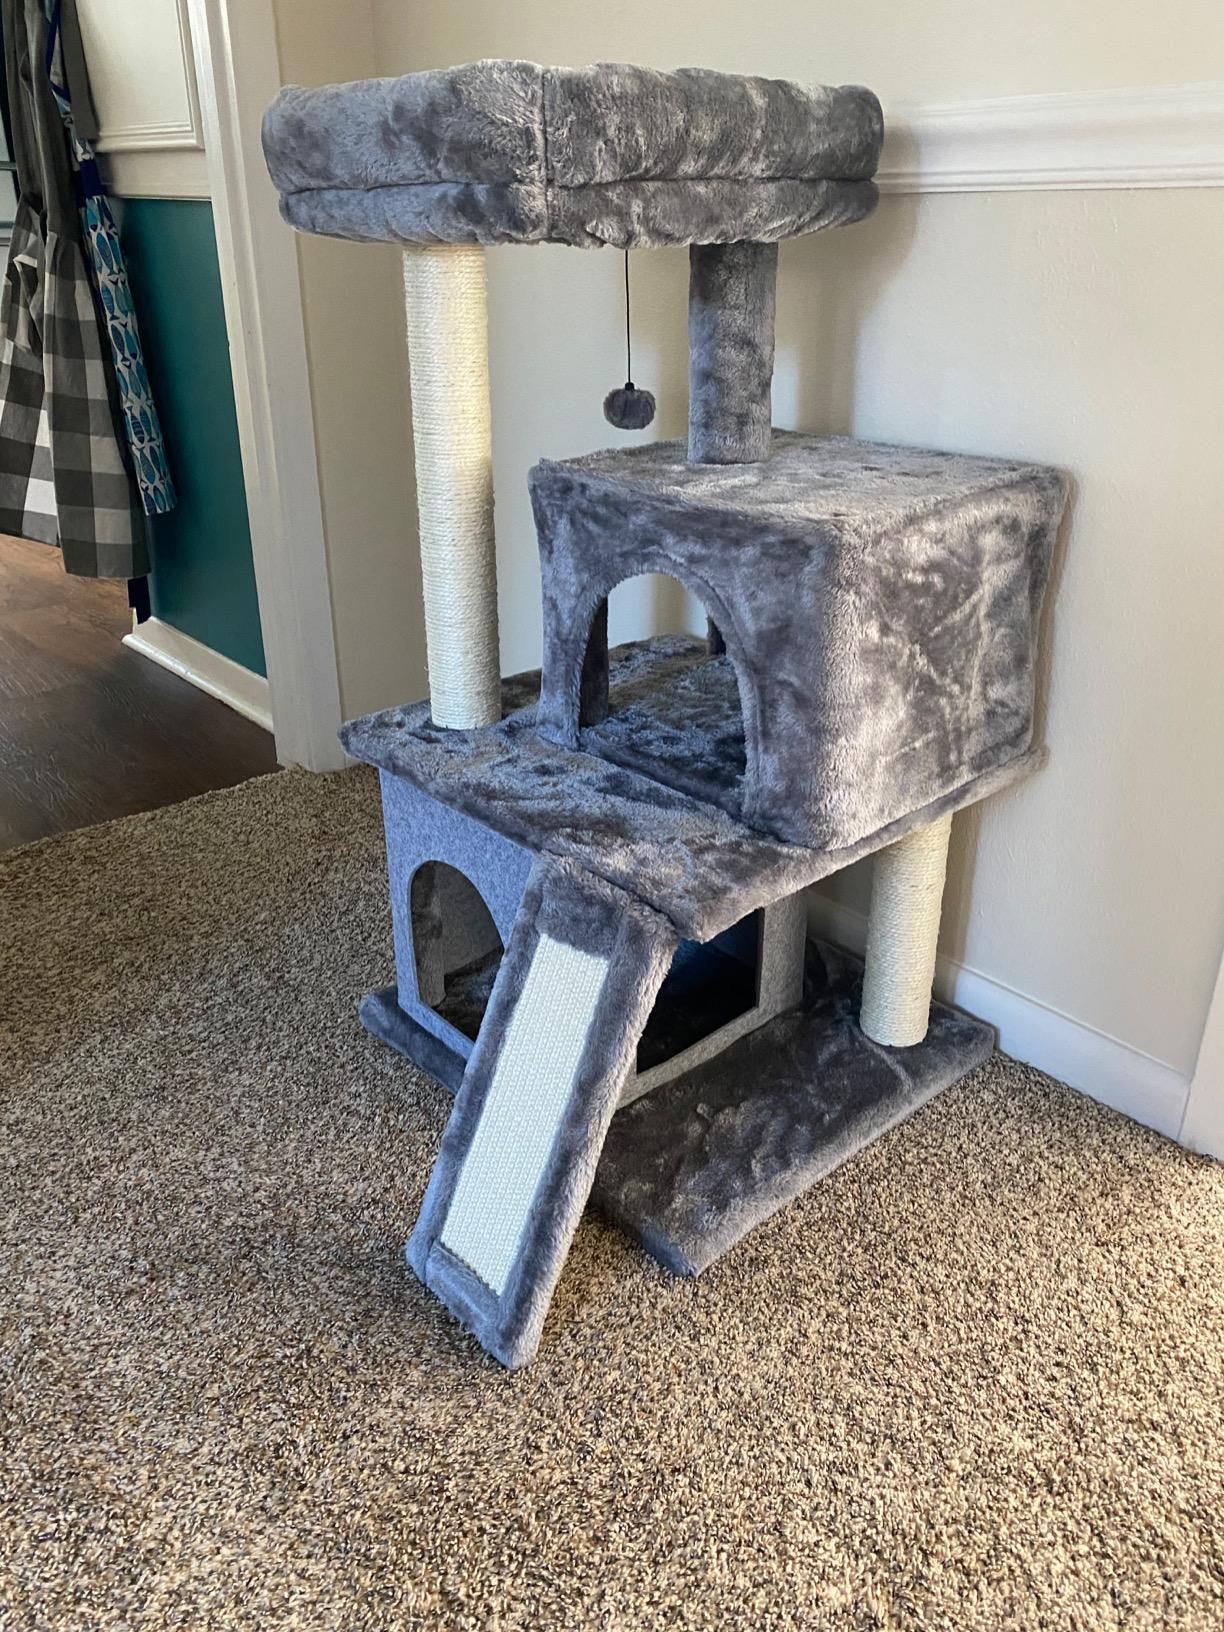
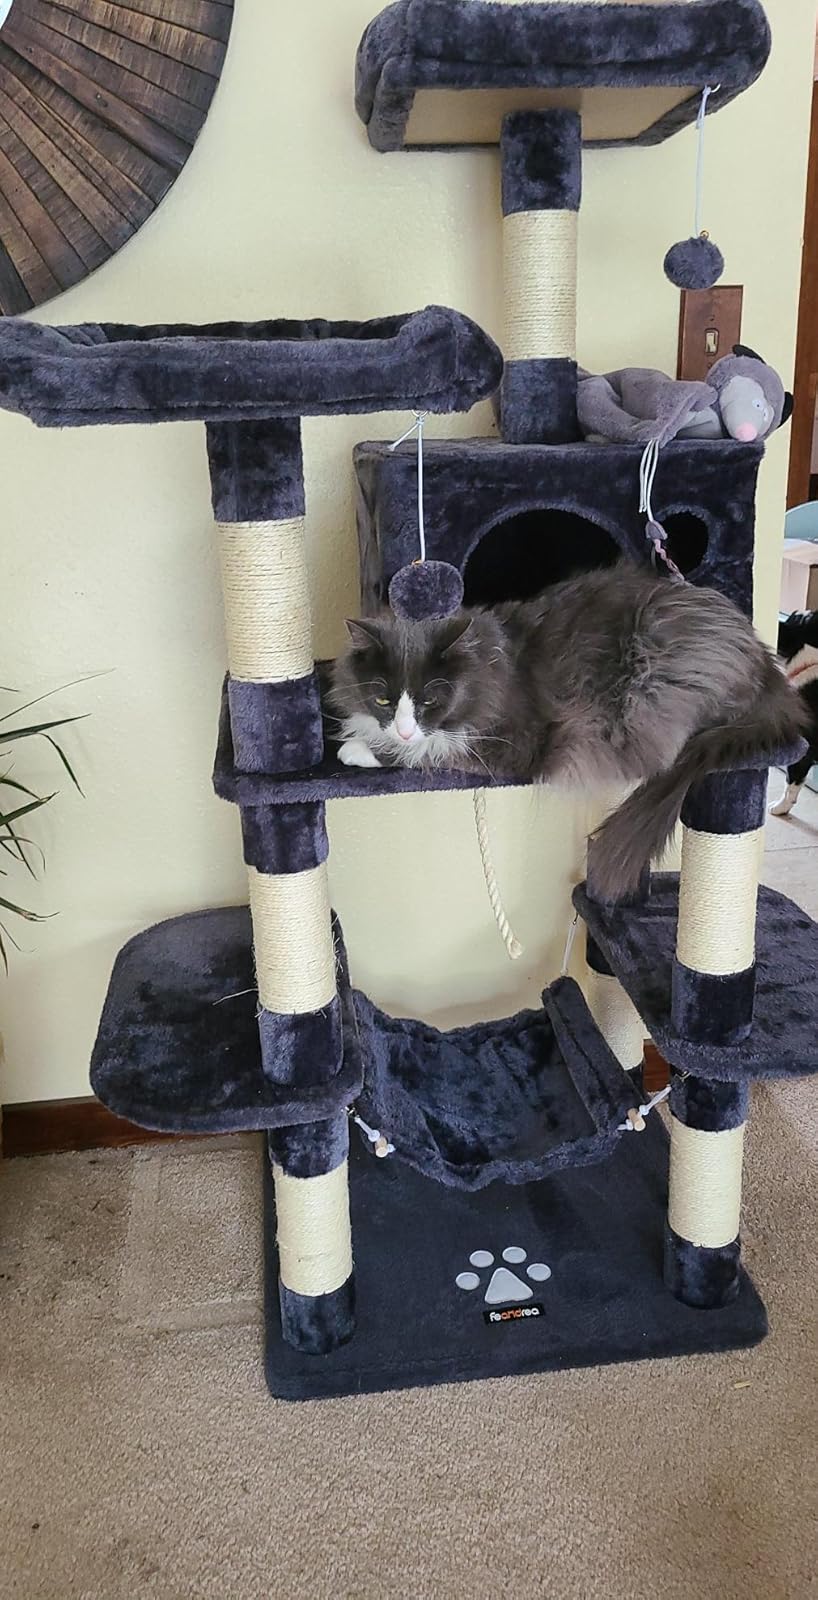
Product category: items_cat tree
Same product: no